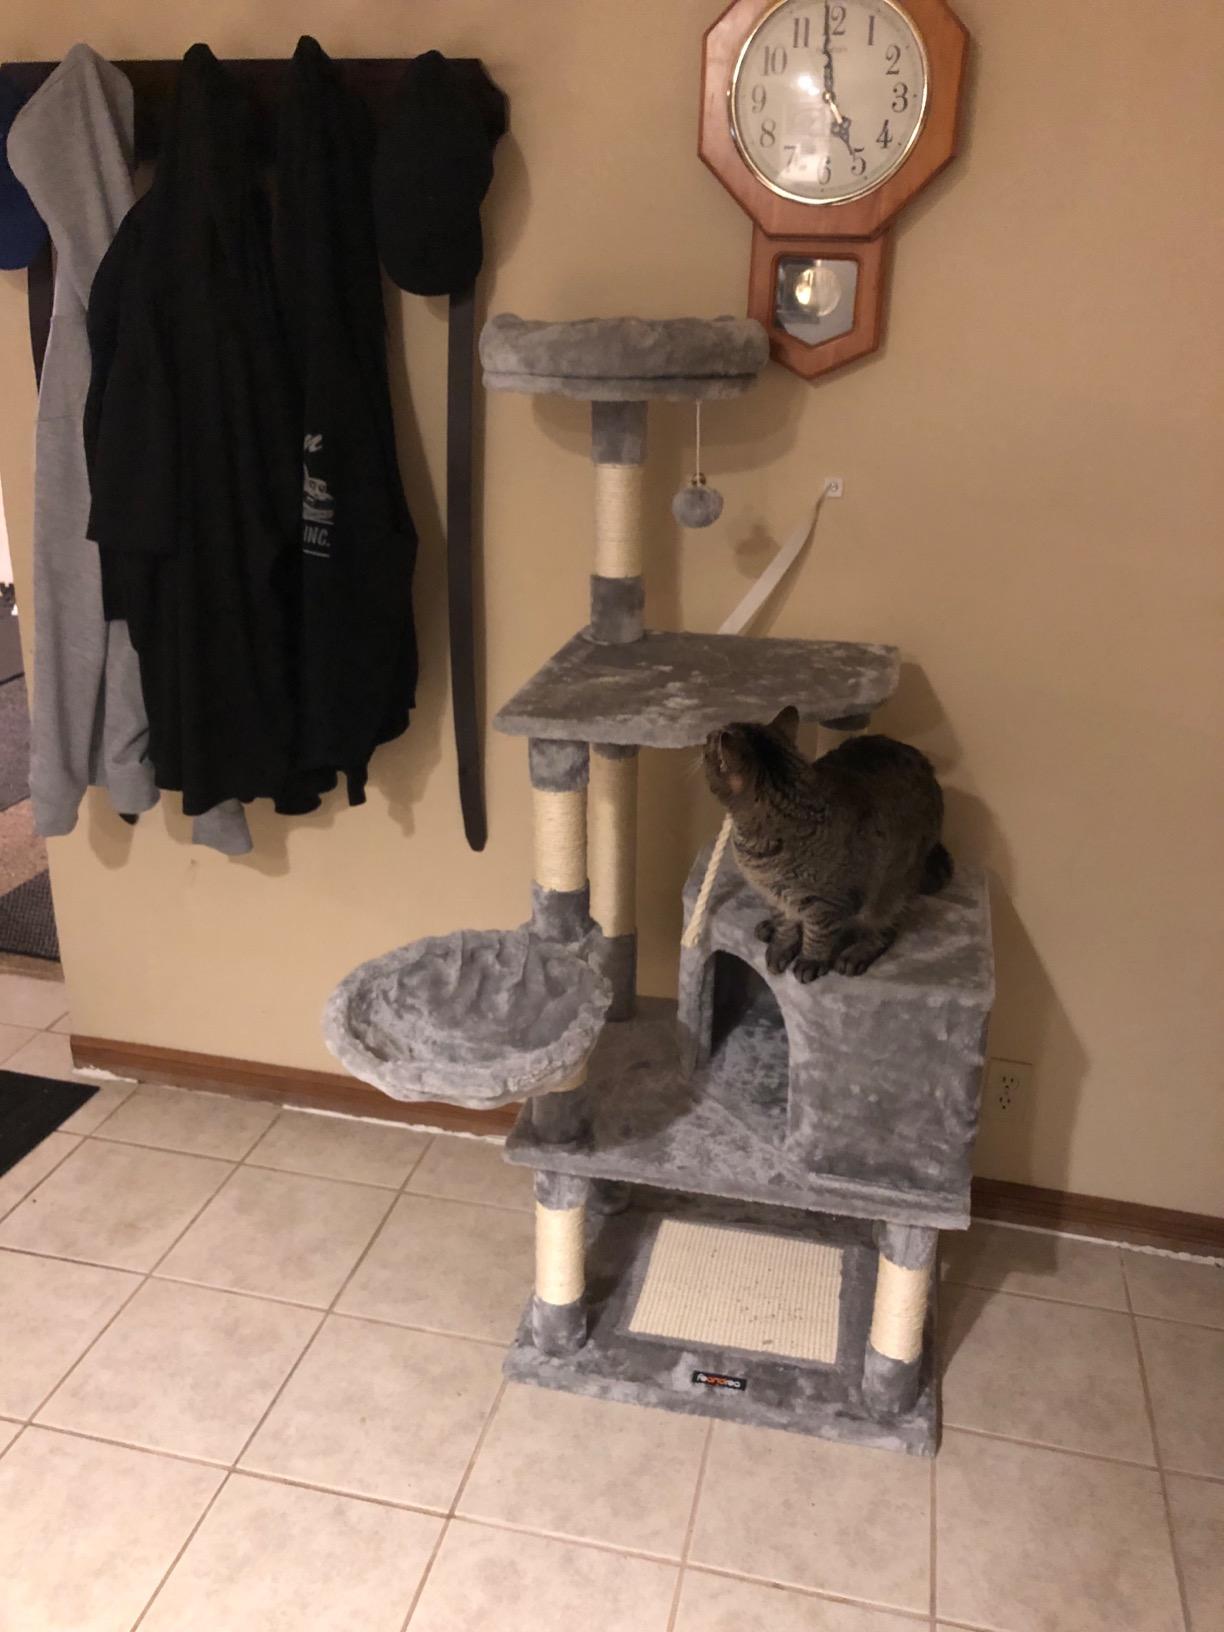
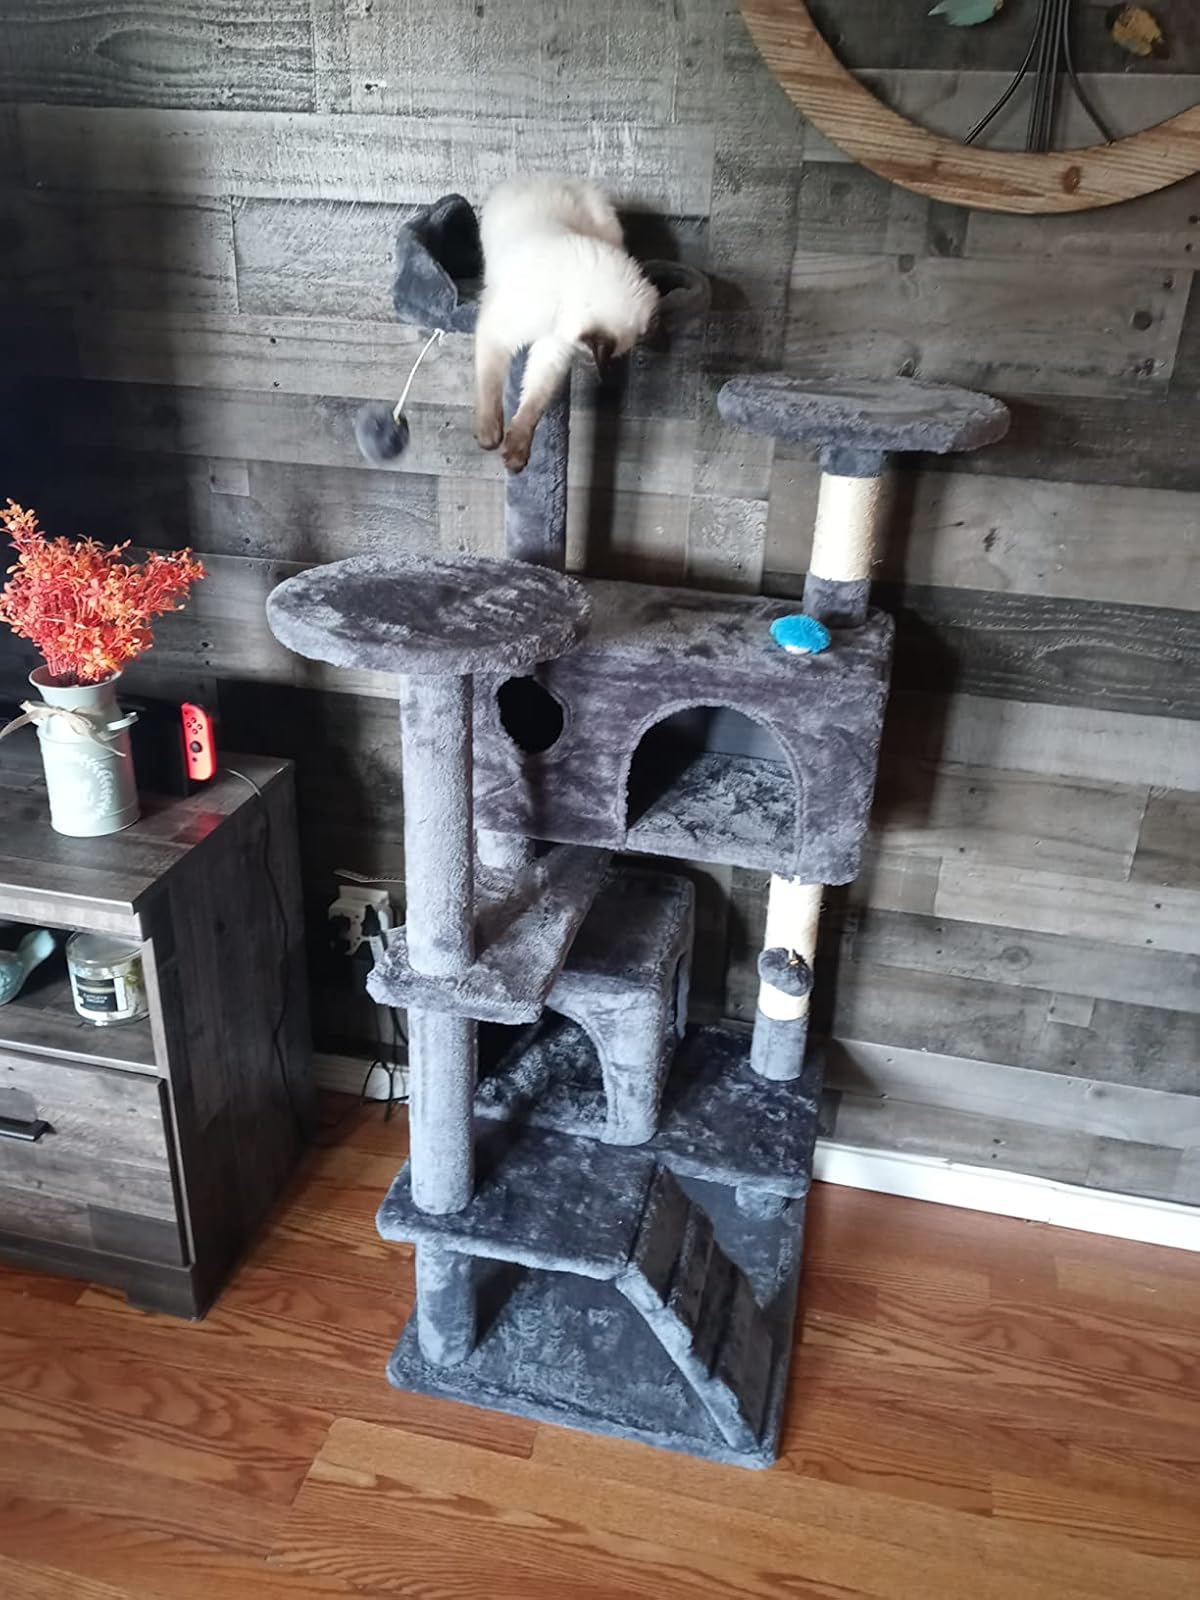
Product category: items_cat tree
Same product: no